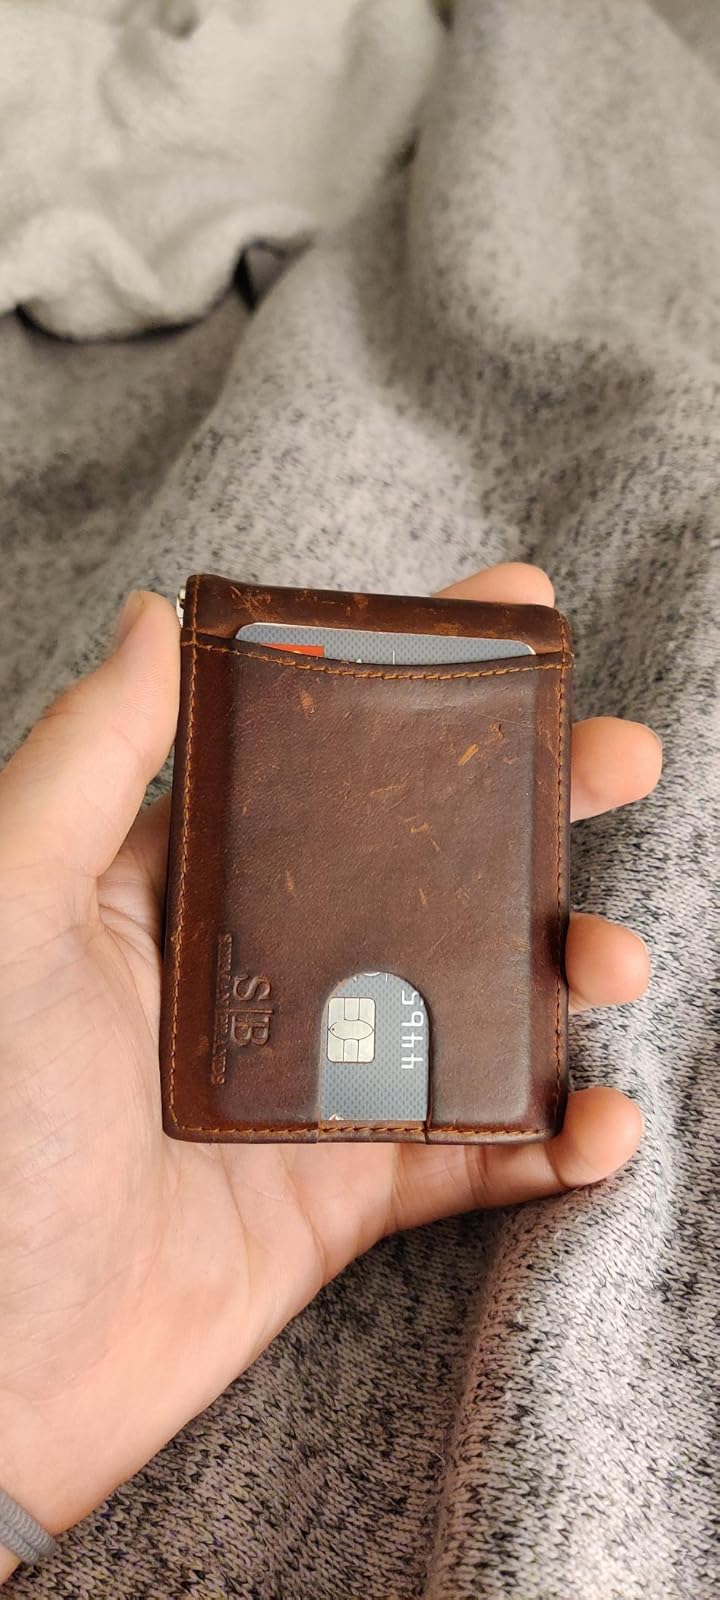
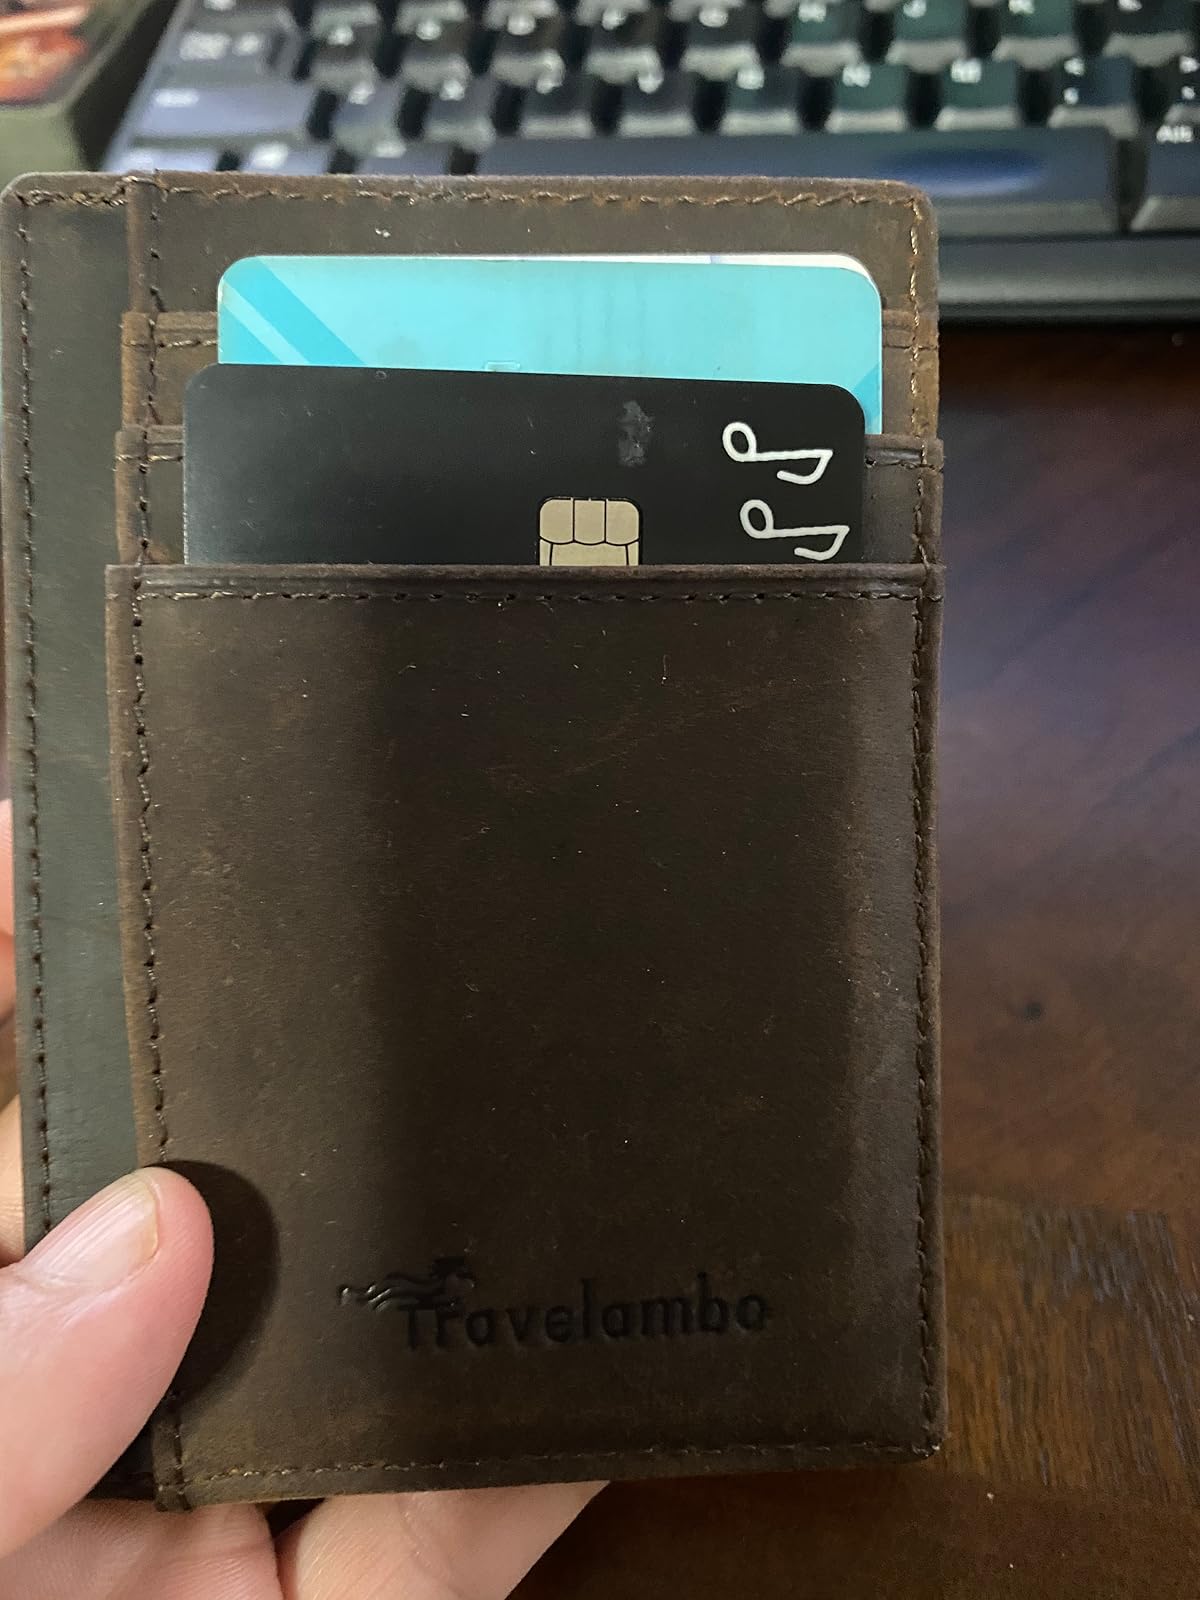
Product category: accessories_wallet
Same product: no